Roland Hartley House

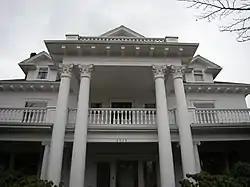
Front of house in 2009

The Roland Hartley House is a historic house located at 2320 Rucker Avenue in Everett, Washington.